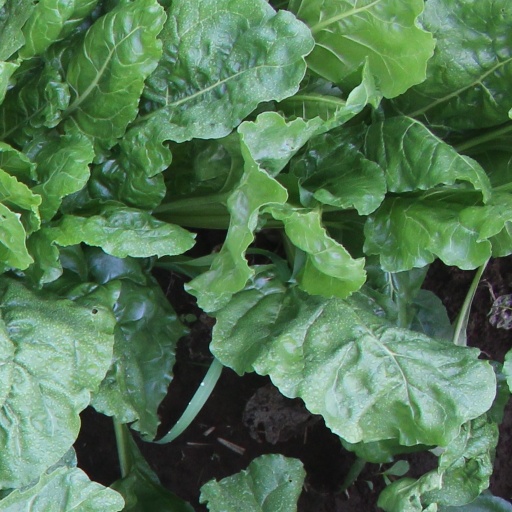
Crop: sugar beet